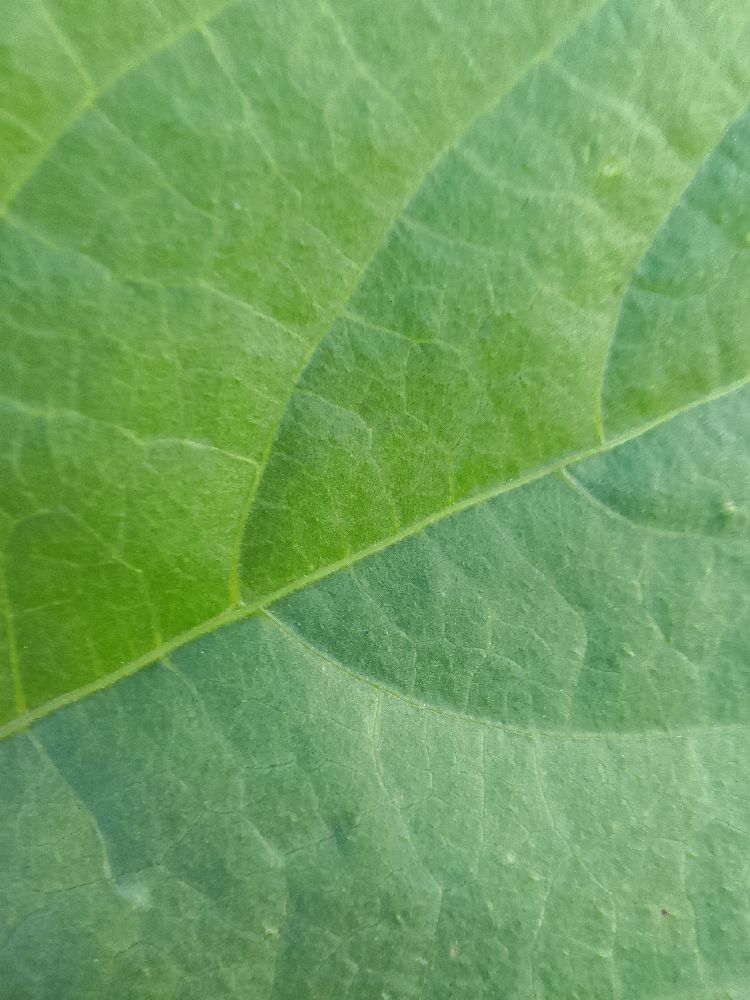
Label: healthy